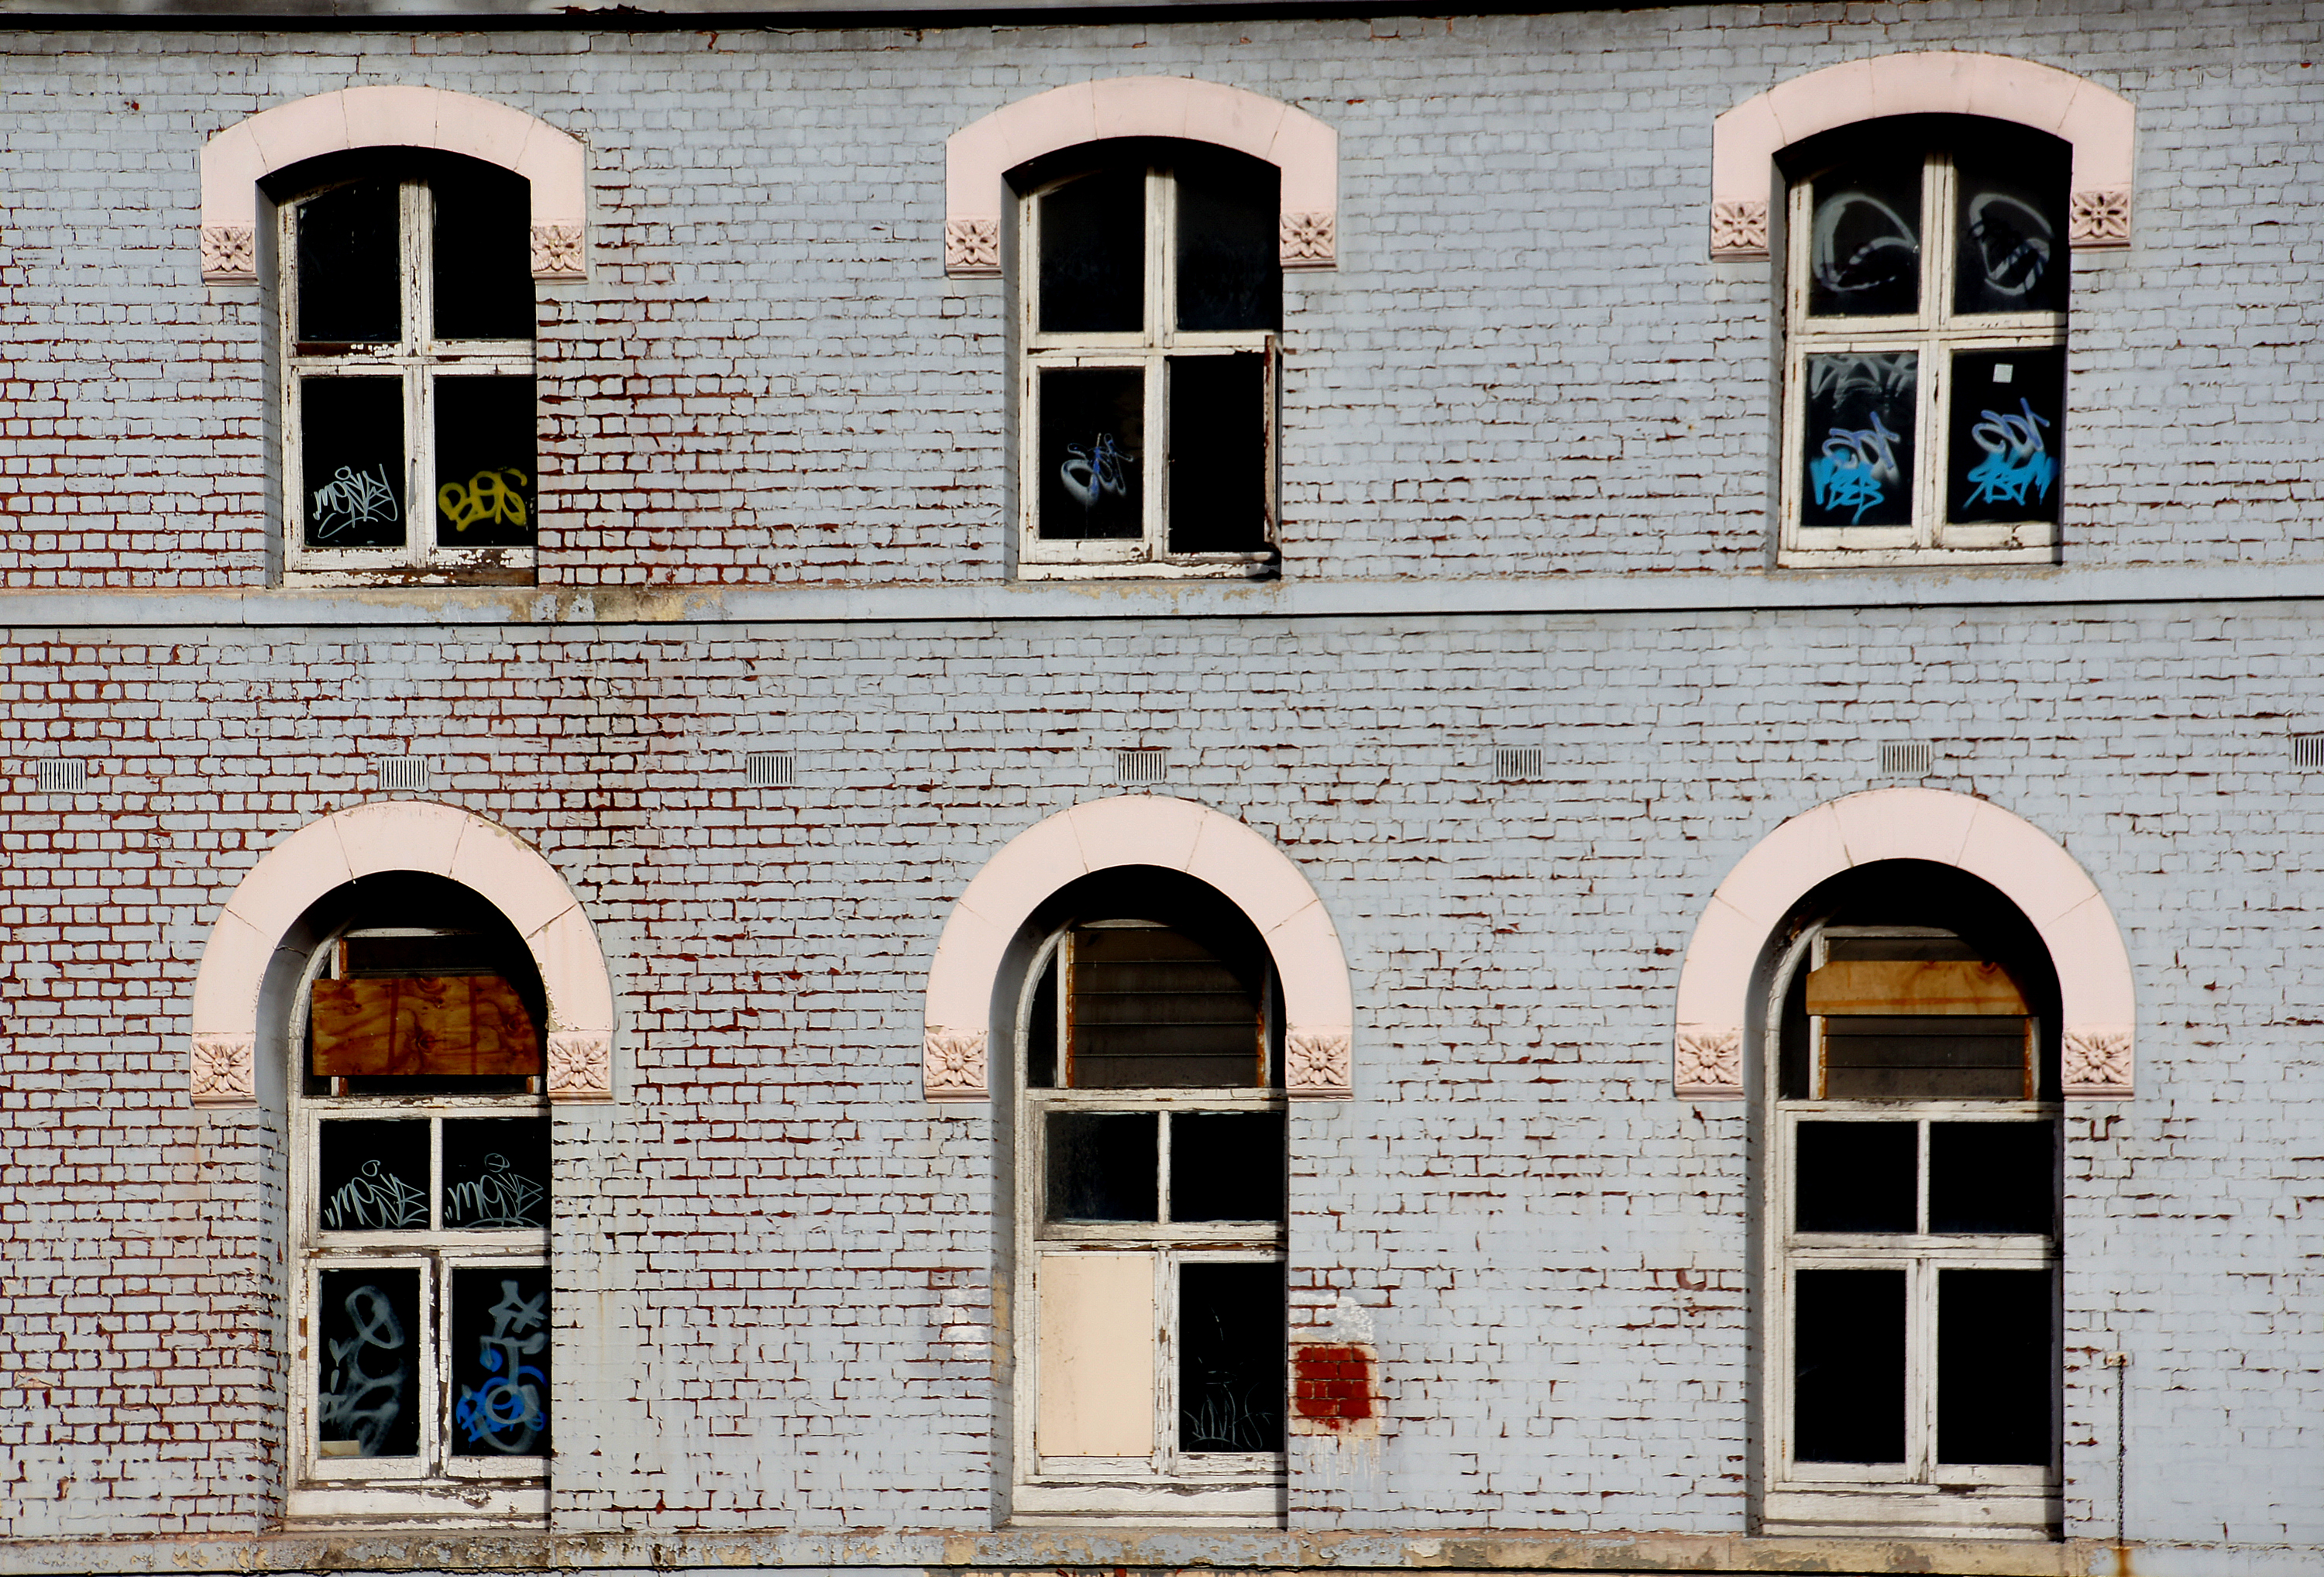
architecture, house, window, home, wall, arch, color, facade, brick, door, synagogue, history, sonydslra580, urban area